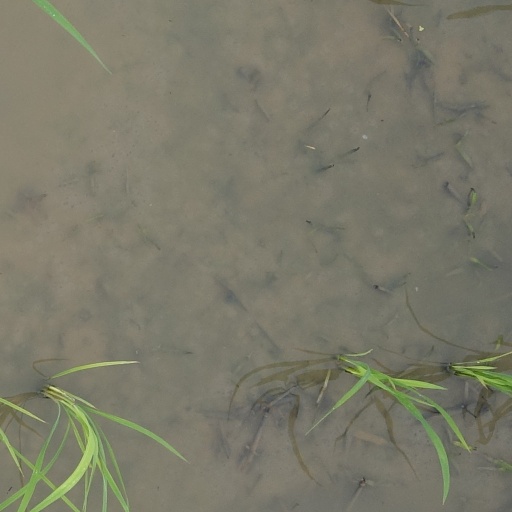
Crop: rice